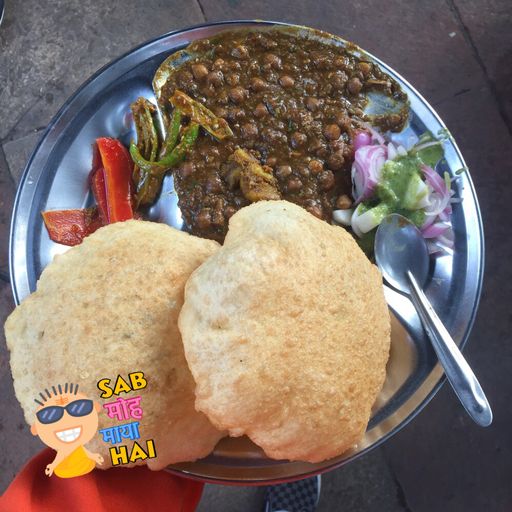
Dish: chole_bhature